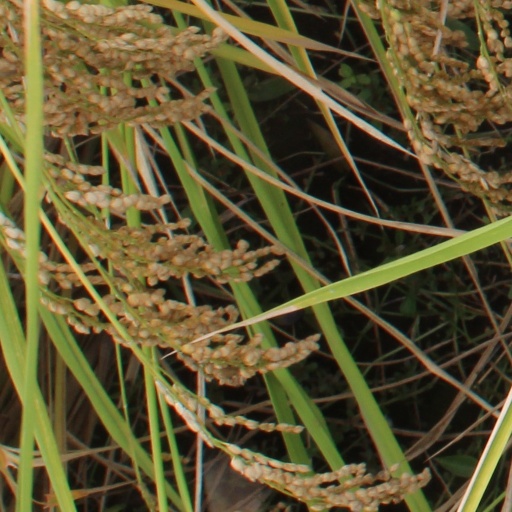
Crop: rice